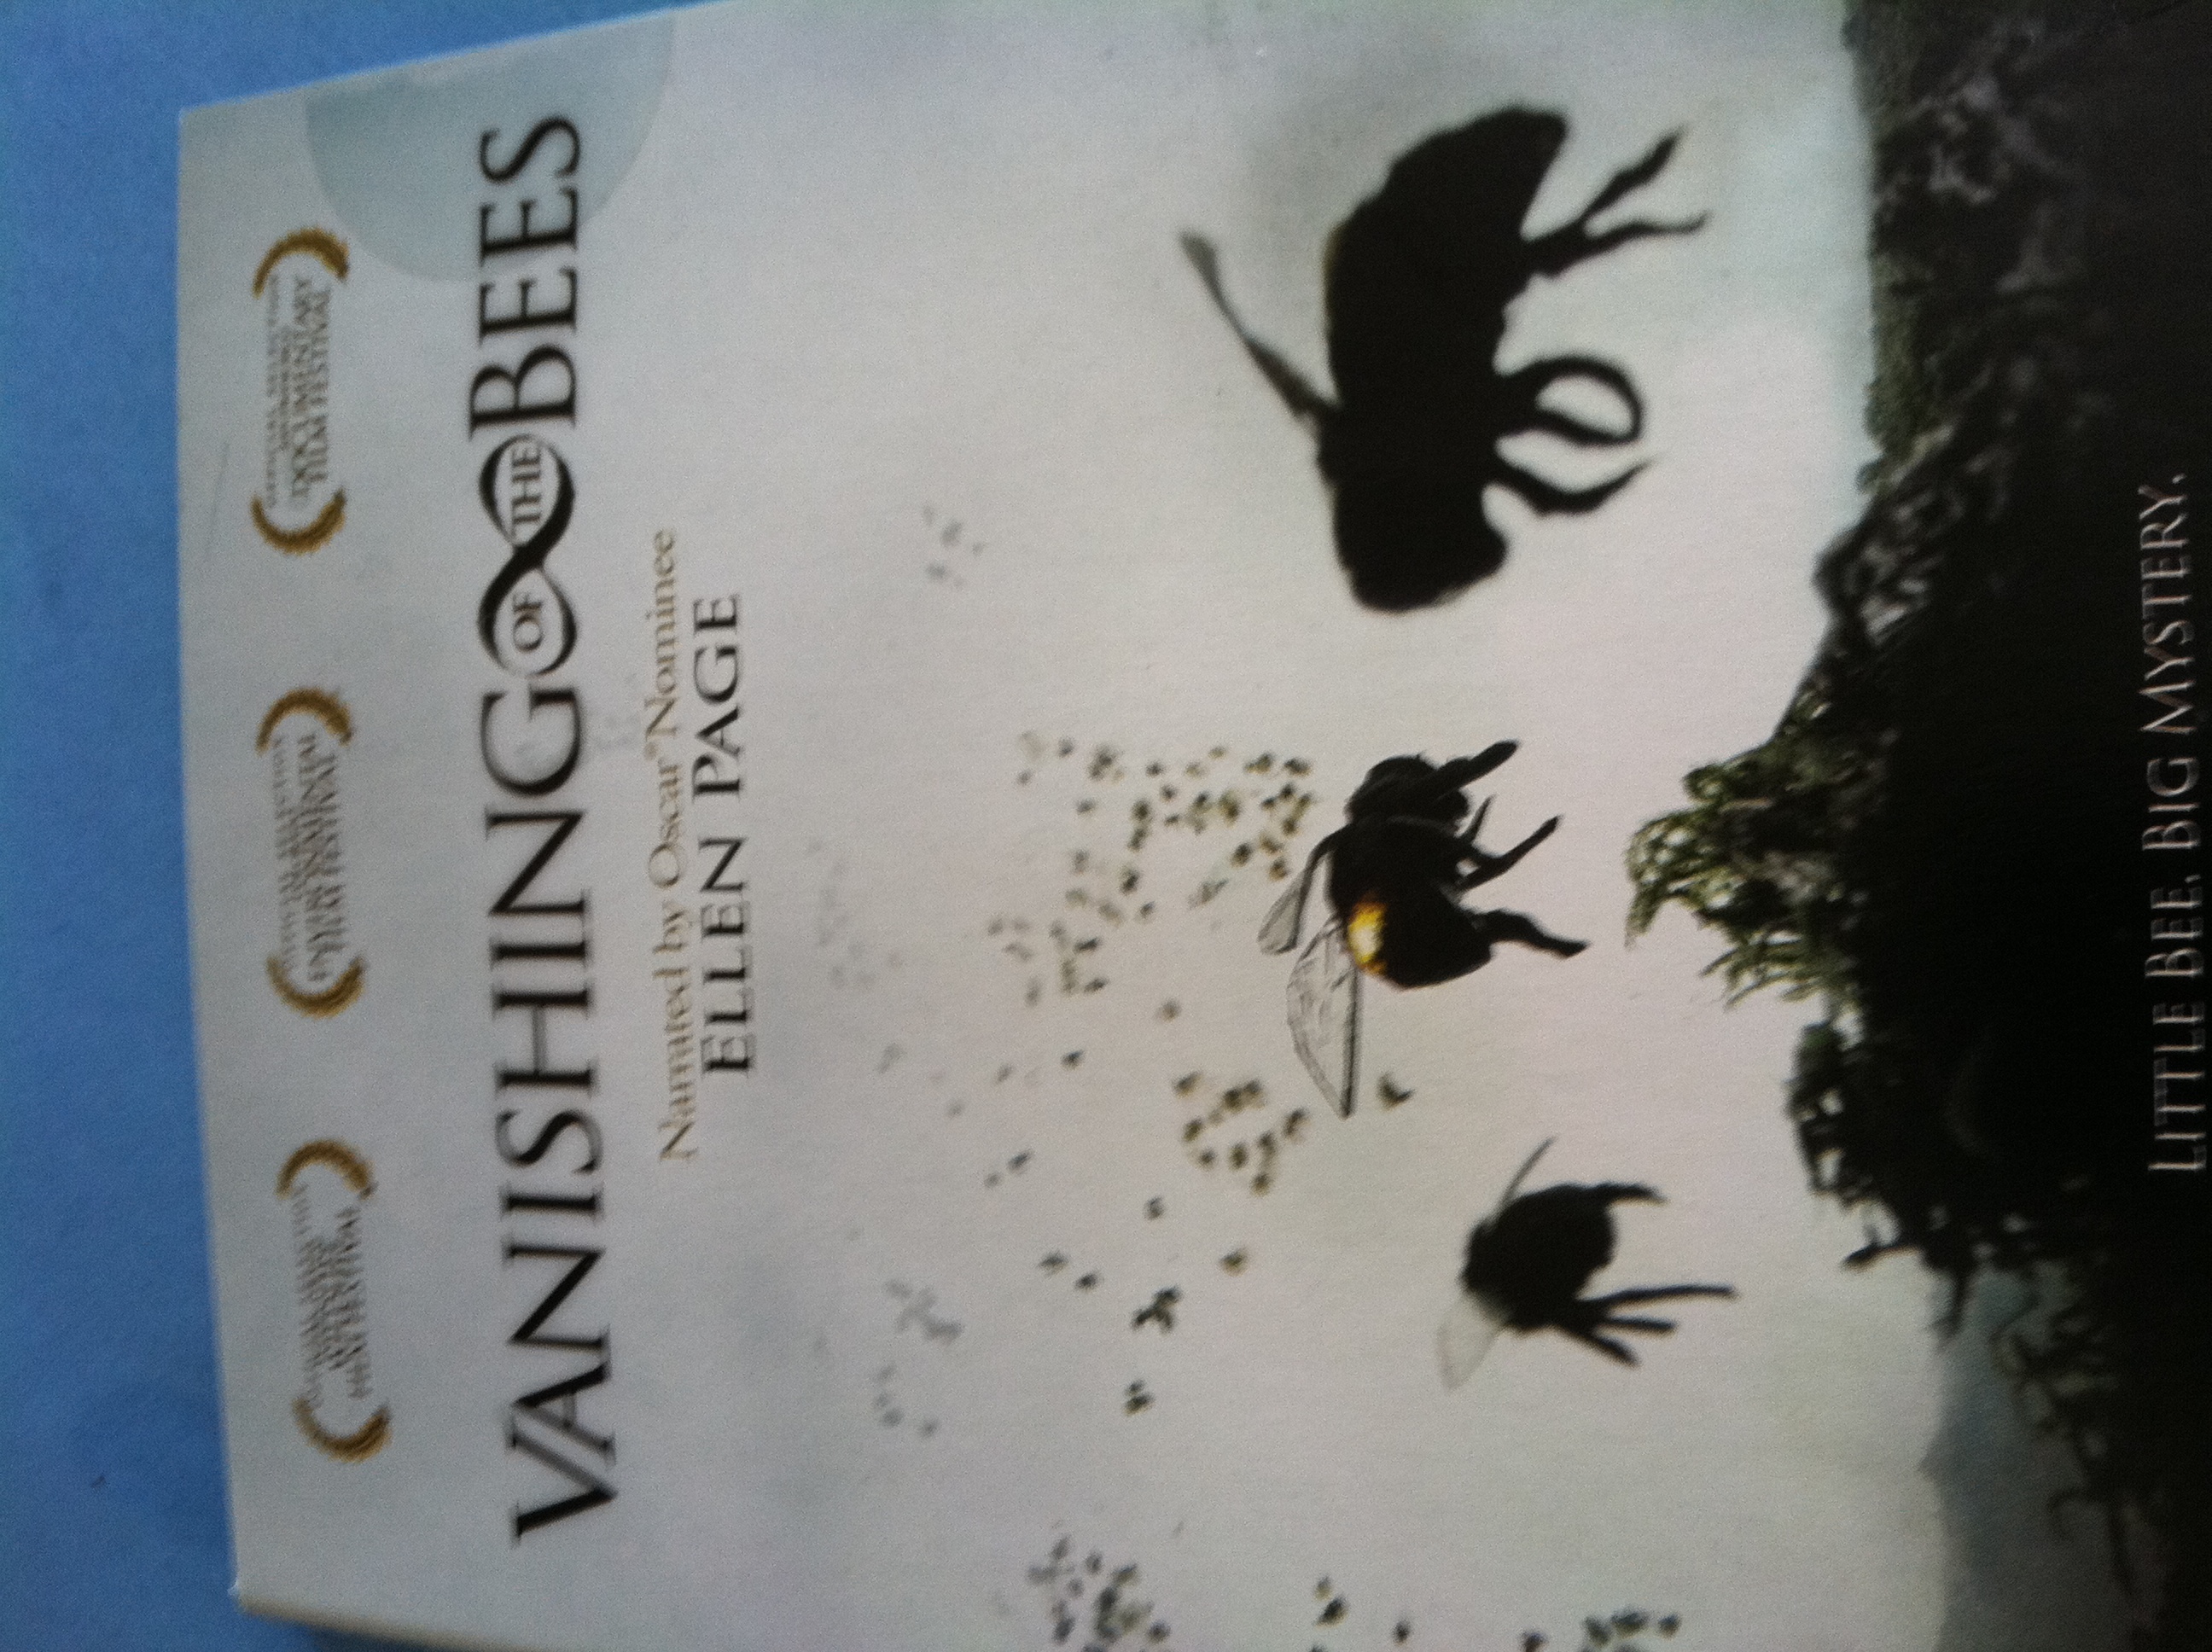Question: What's the name of this movie?
Answer: vanishing bees